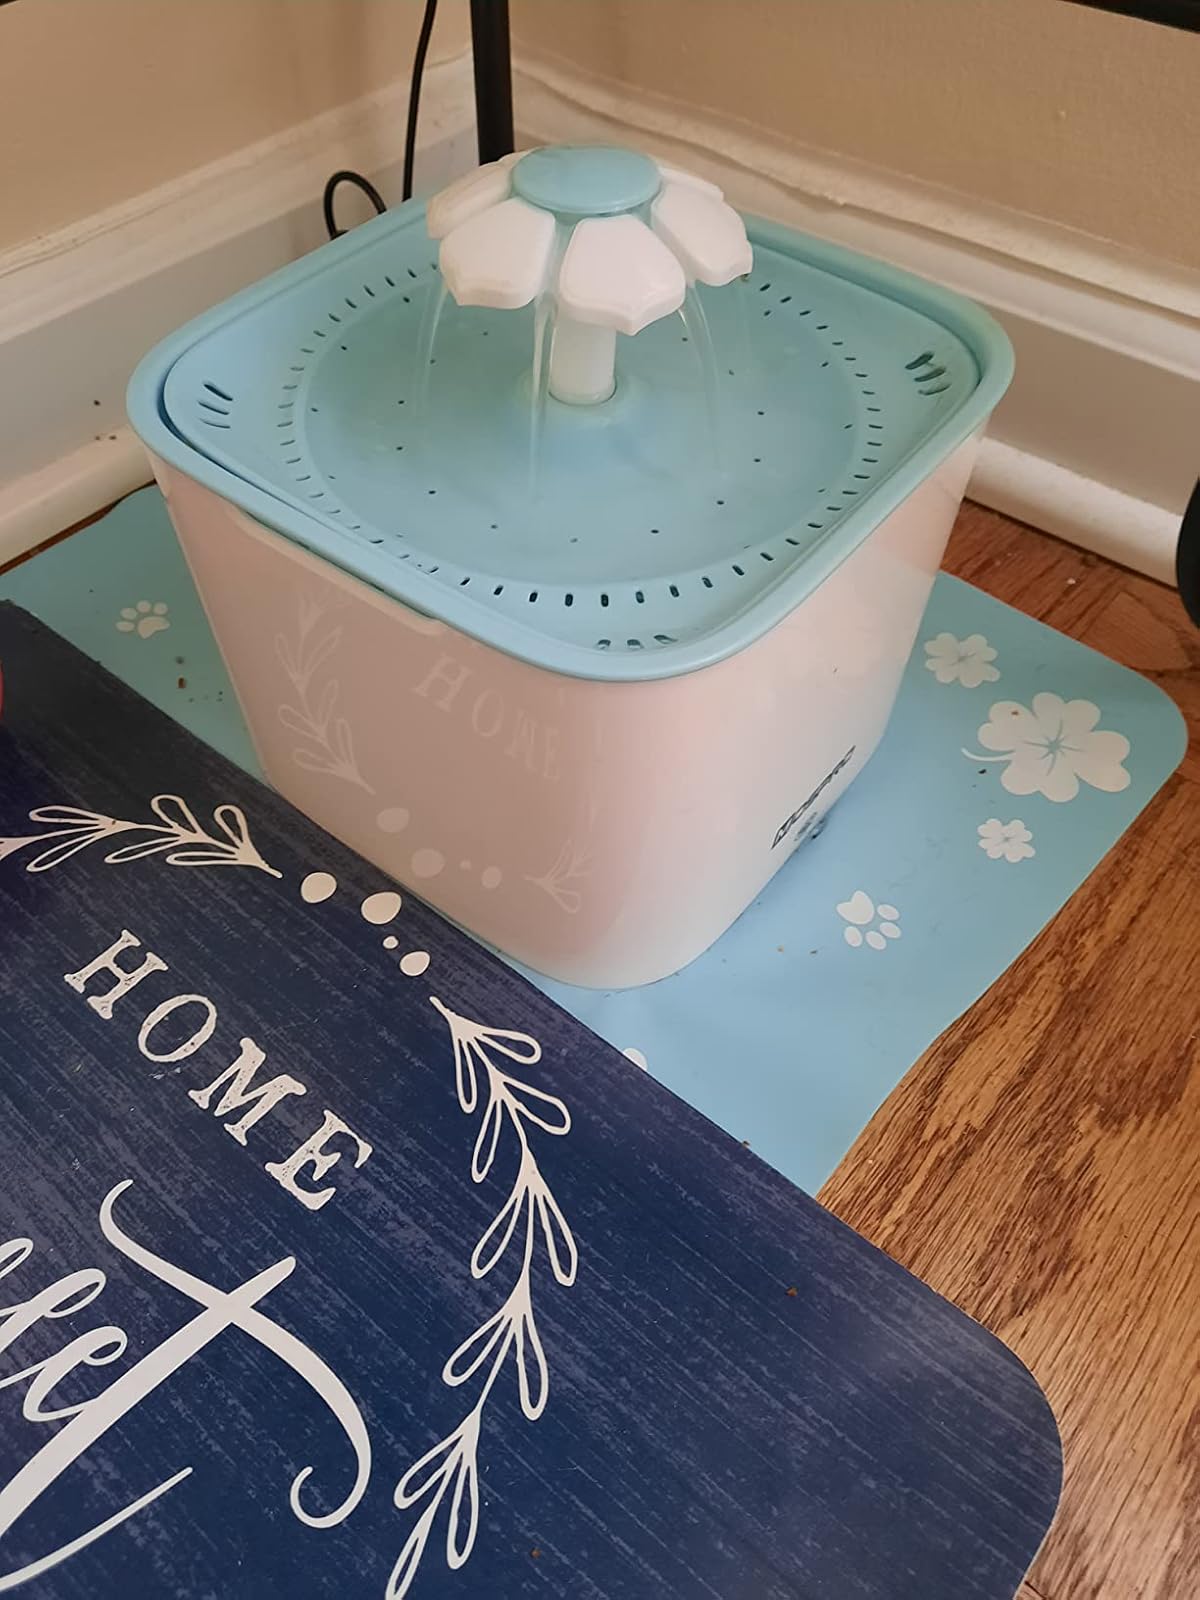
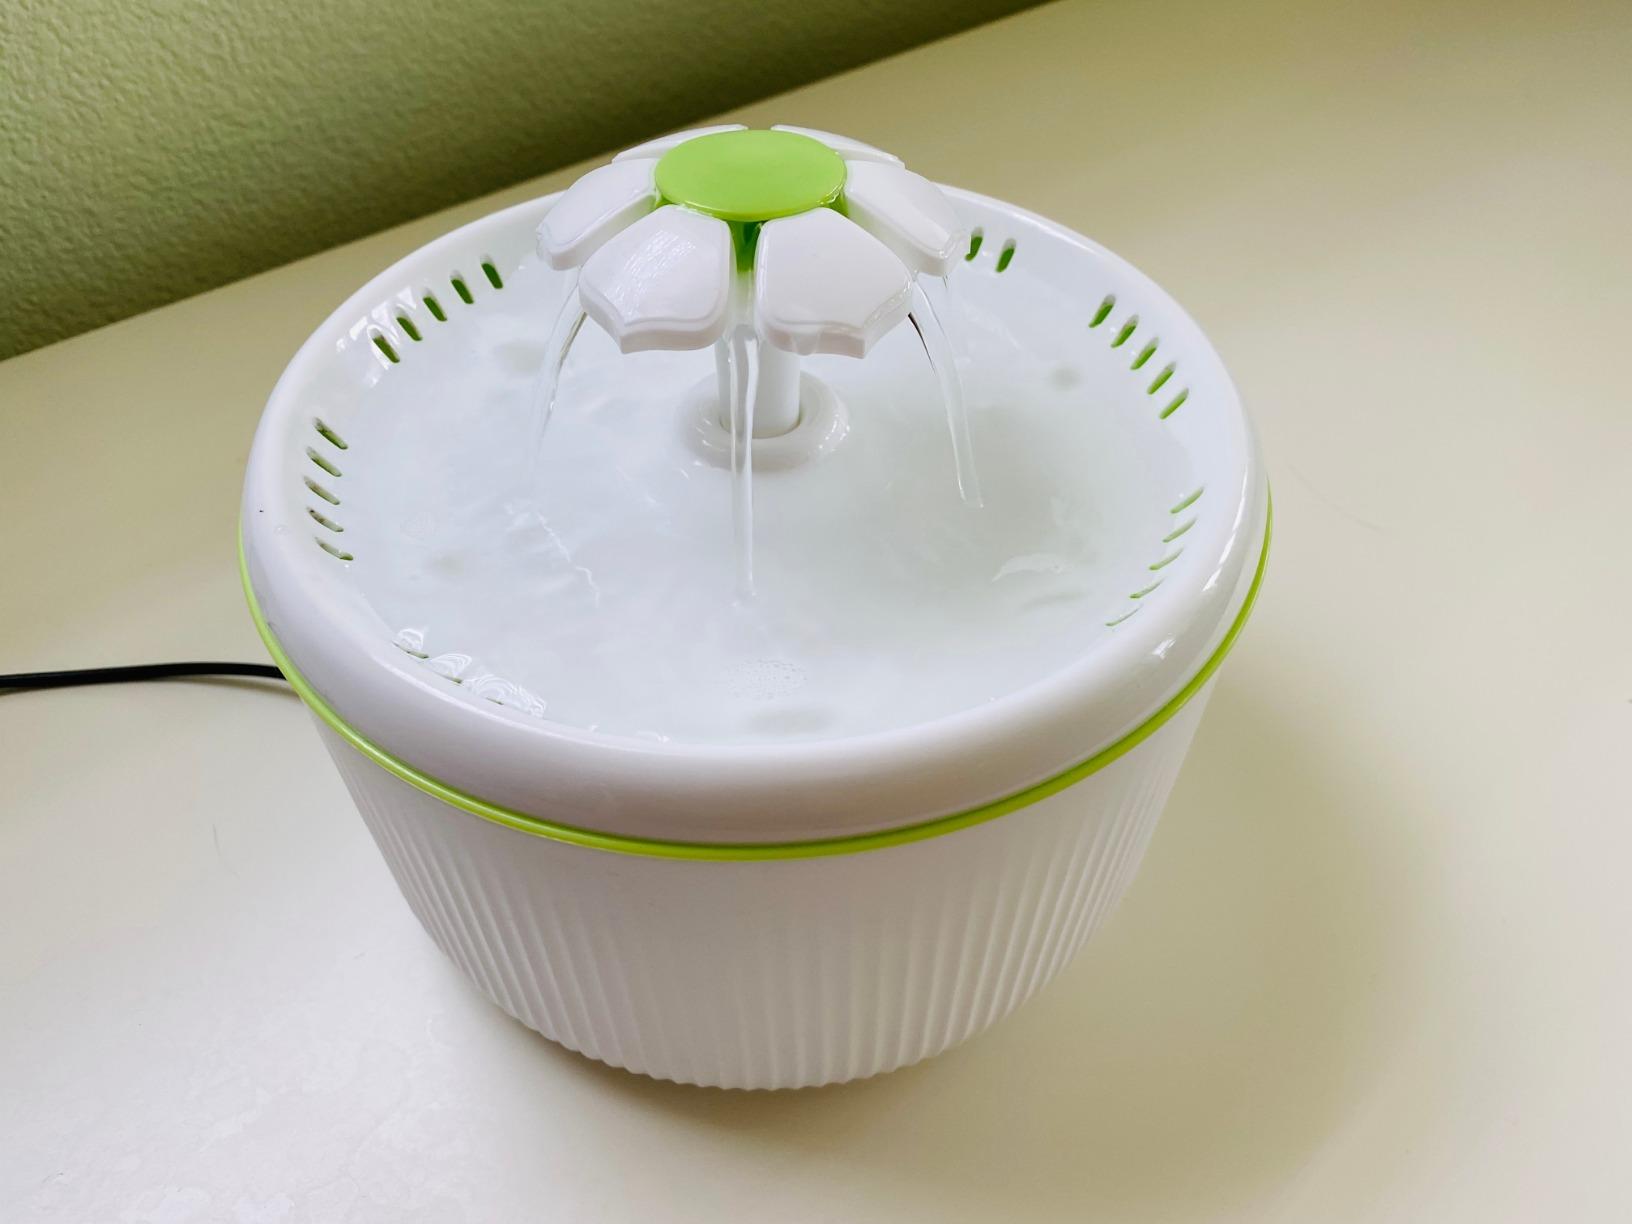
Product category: items_bowl
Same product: no